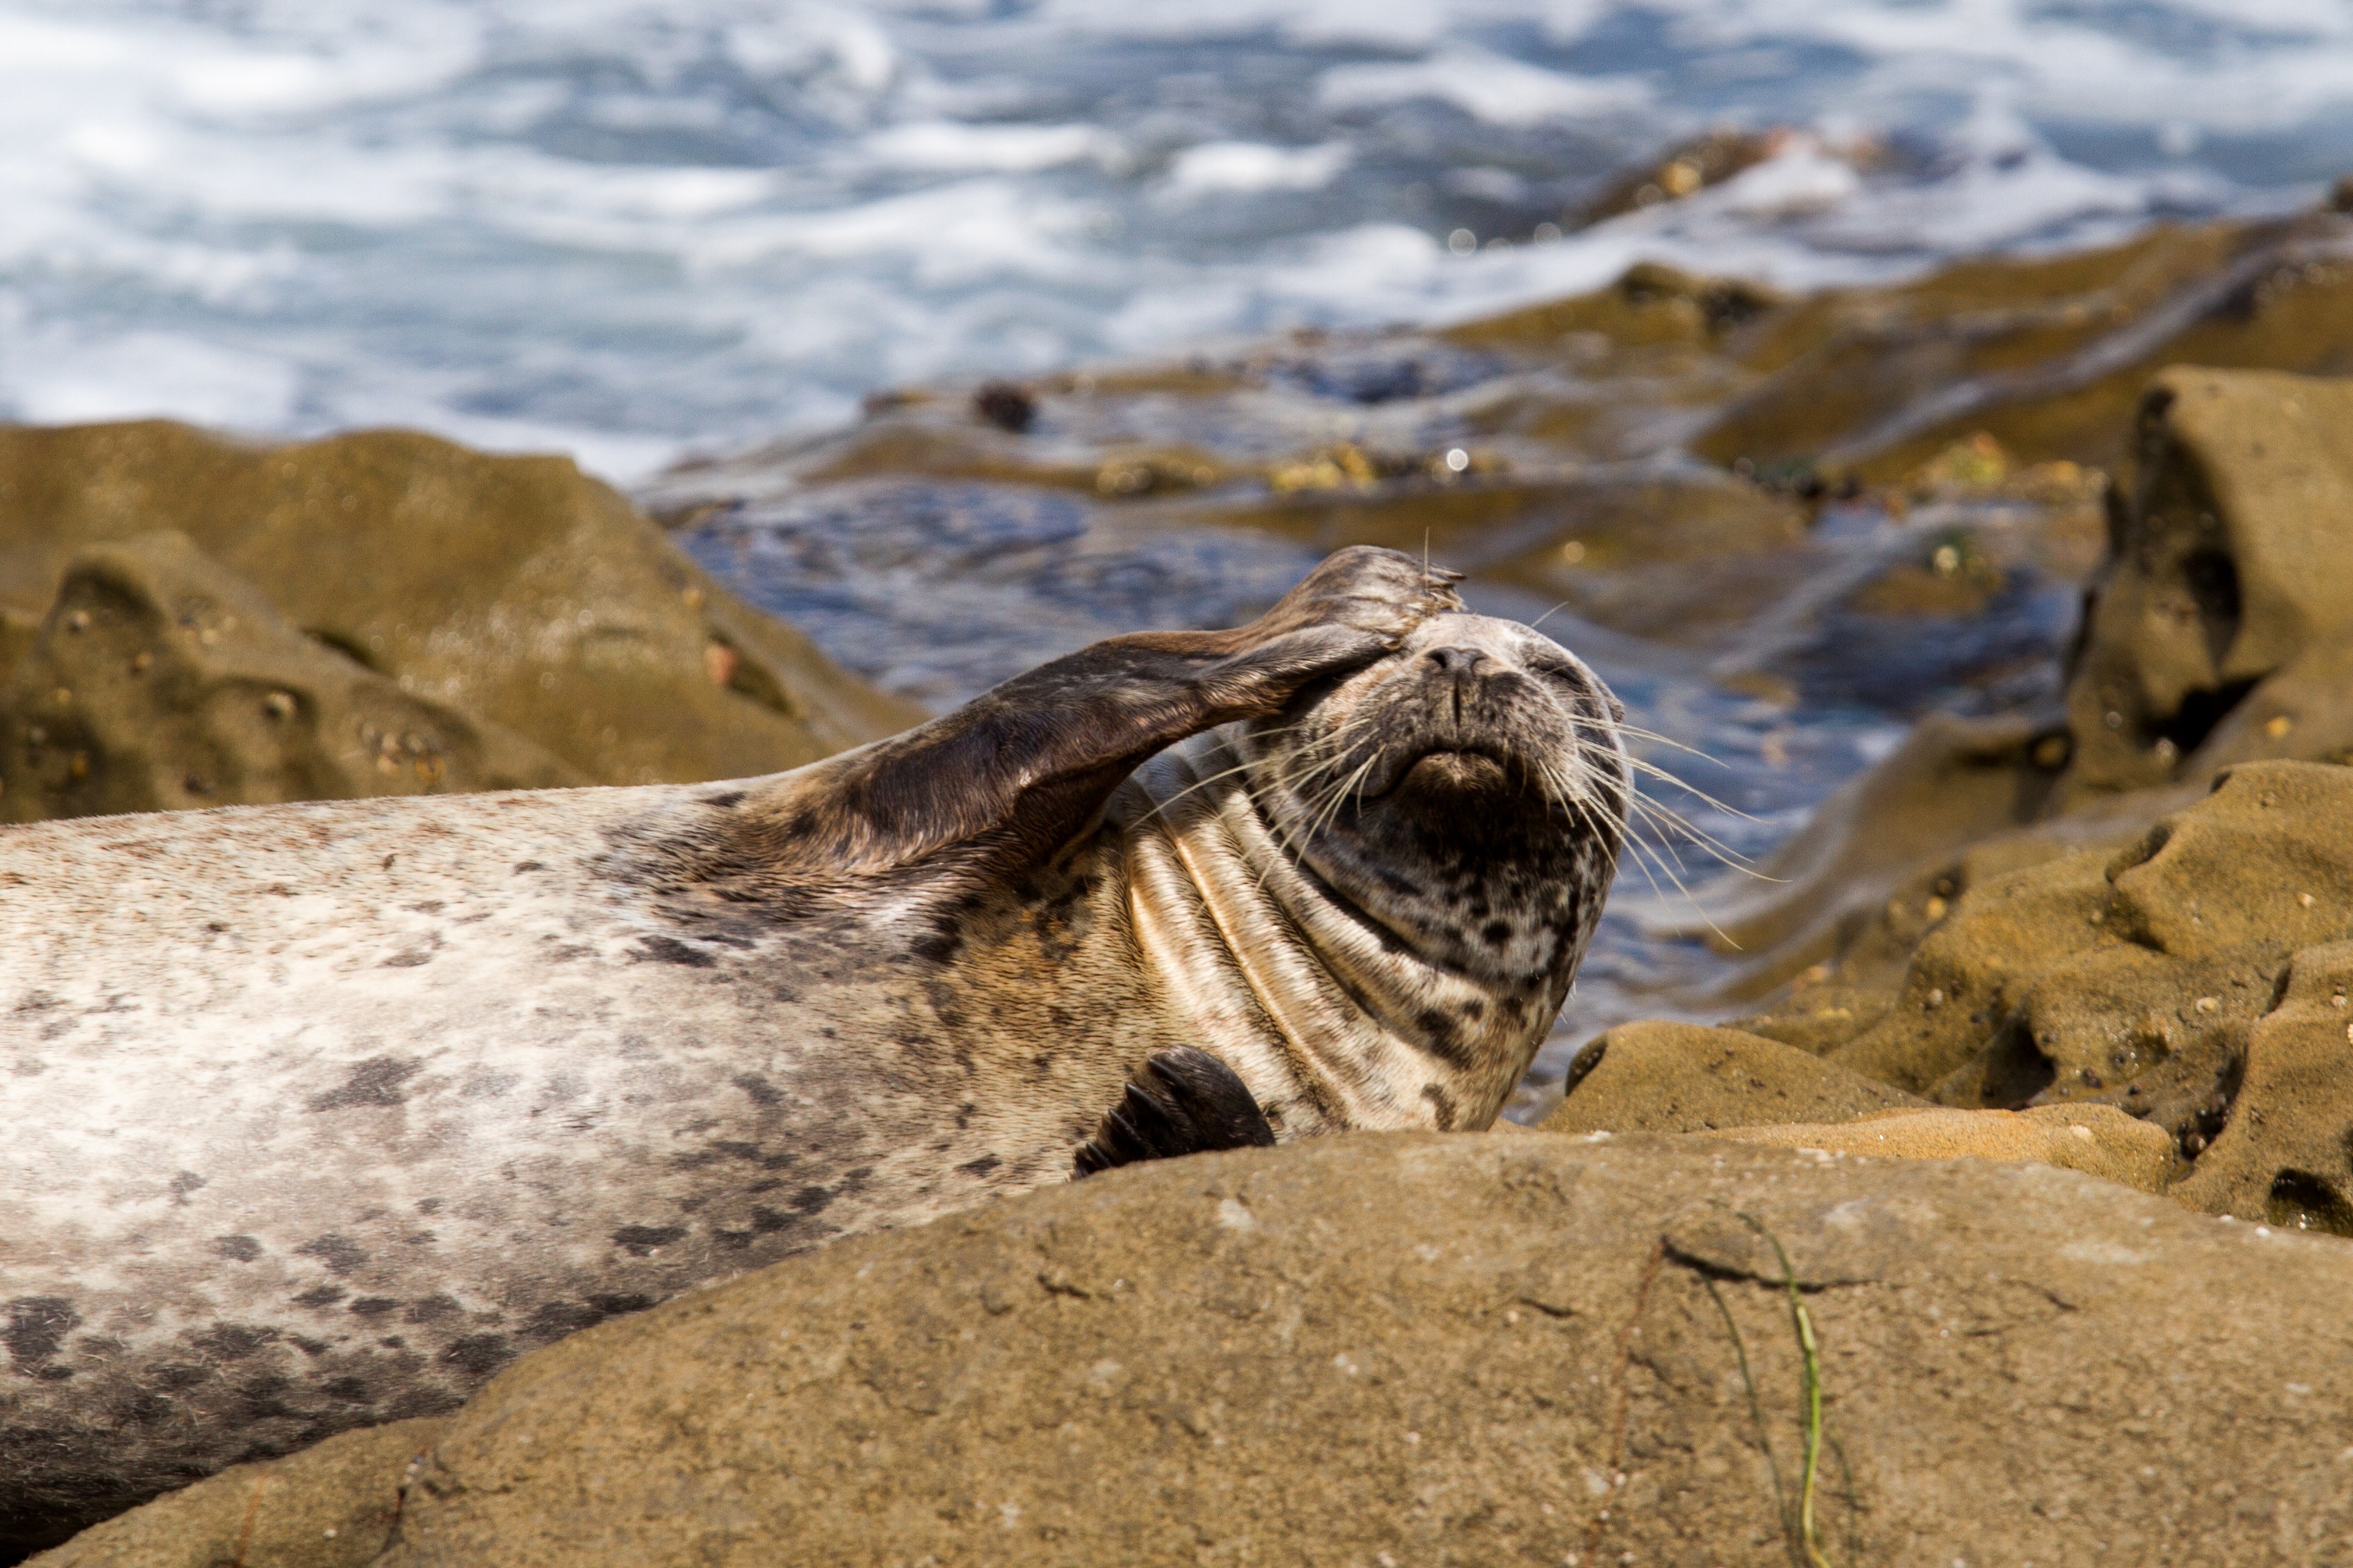
sea, nature, rock, wildlife, reptile, seal, fauna, seals, harbor seal, aquatic animal, robbe, marine mammal